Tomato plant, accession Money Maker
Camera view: tilt-top (135 deg); turntable rotation: 60 degrees
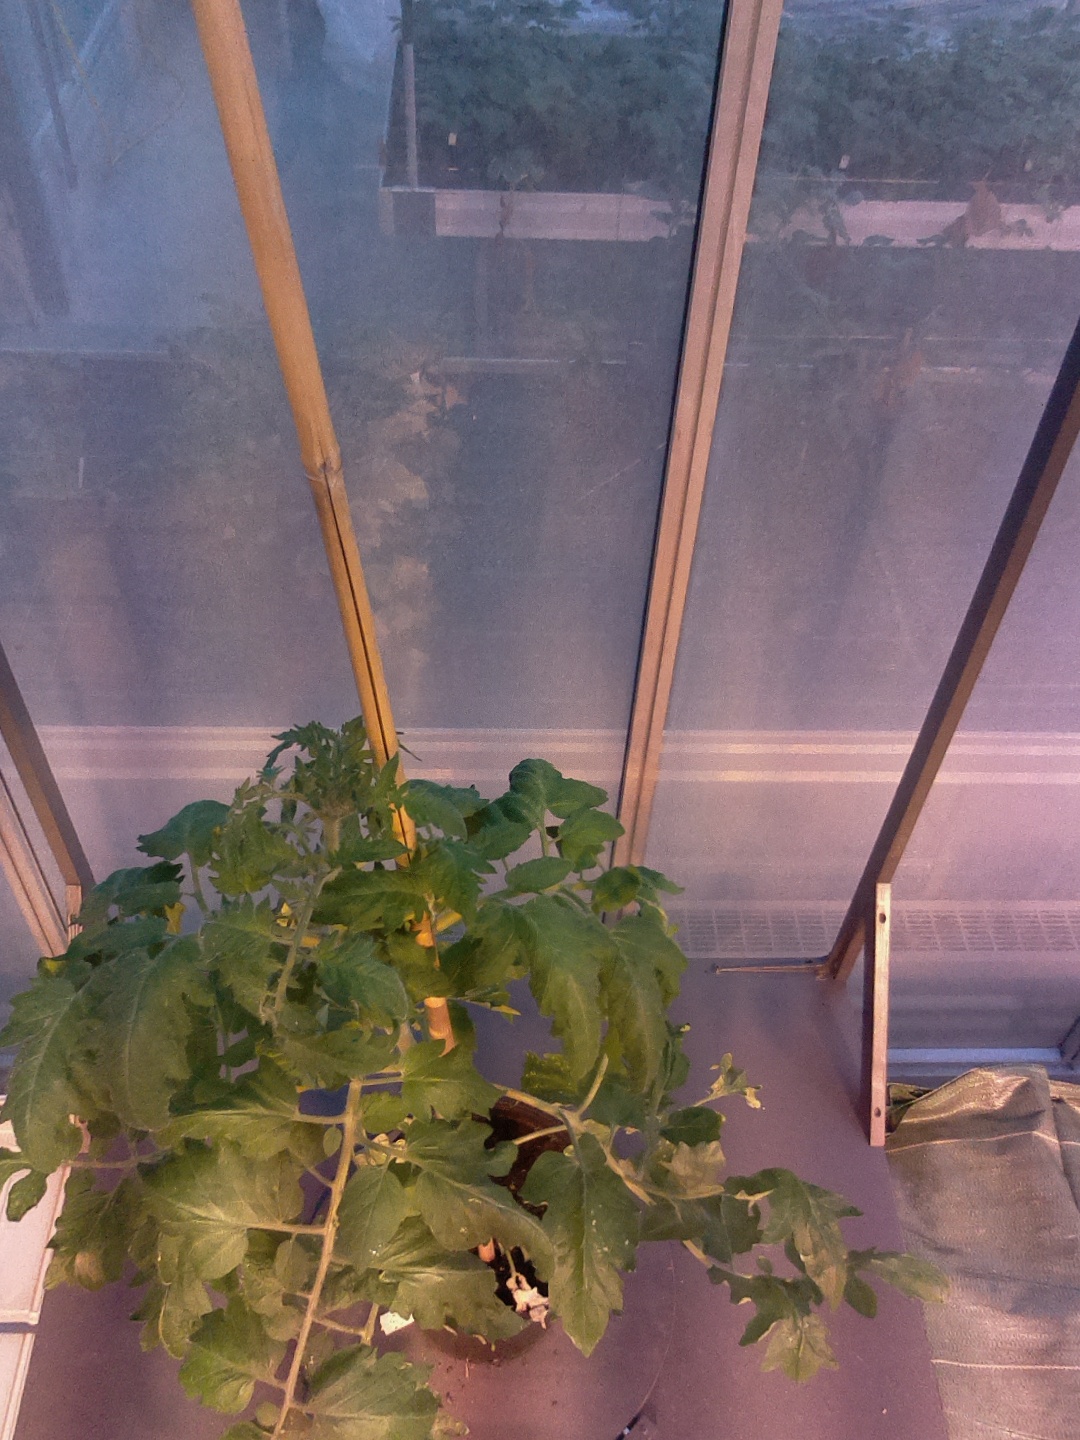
BBCH growth stage 64: 40%-50% of flowers open